Fassifern Valley

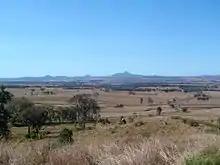
Fassifern Valley and Flinders Peak Group, 2011

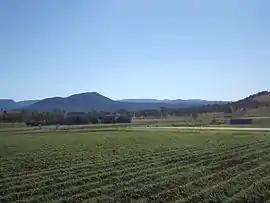
Crops at Frazerview, 2015

Fassifern Valley is a valley of the Scenic Rim in South East Queensland. Towns found in the valley include Harrisville, Kalbar, Roadvale, Warril View and Aratula. Fassifern Valley is known as a carrot-producing area, as well as for growing potatoes, onions, pumpkins and melons. It is one of four vegetable-producing regions in southern Queensland, the others being the Lockyer Valley, the eastern Darling Downs and the Granite Belt.